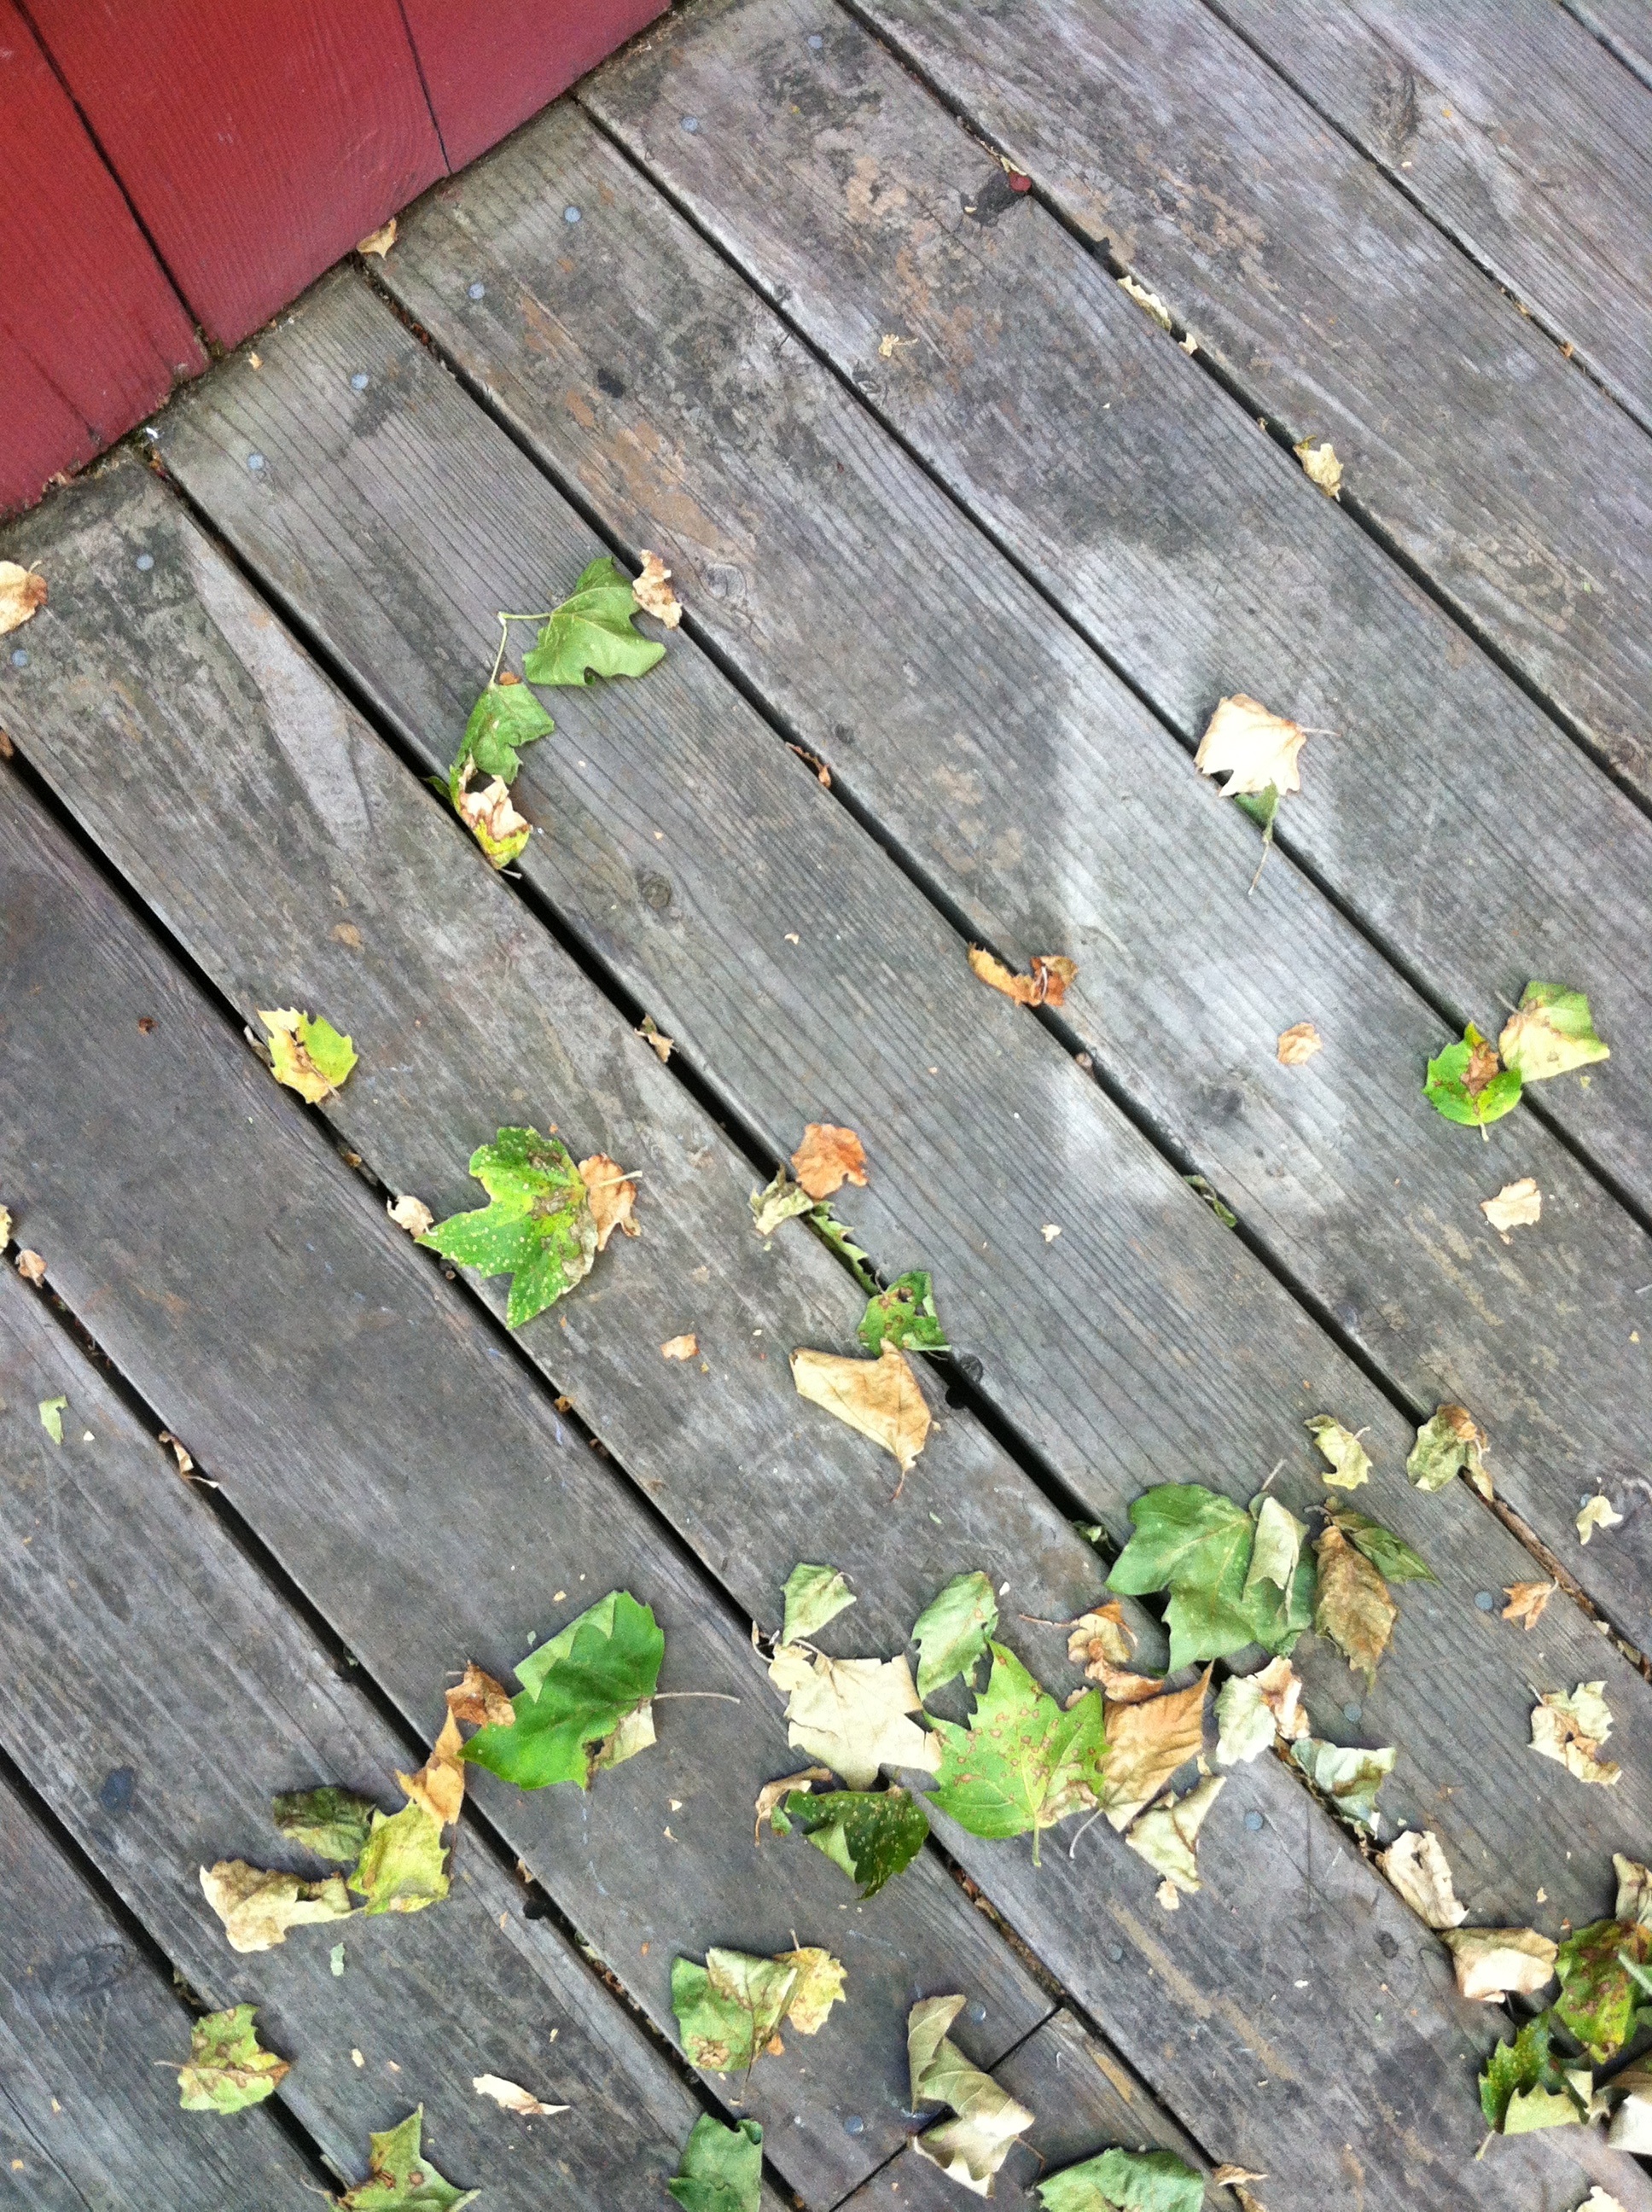
grass, deck, wood, lawn, leaf, fall, sidewalk, flower, floor, roof, wall, asphalt, green, soil, season, leaves, flooring, road surface, santa cruz, outdoor structure